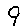
Label: 9